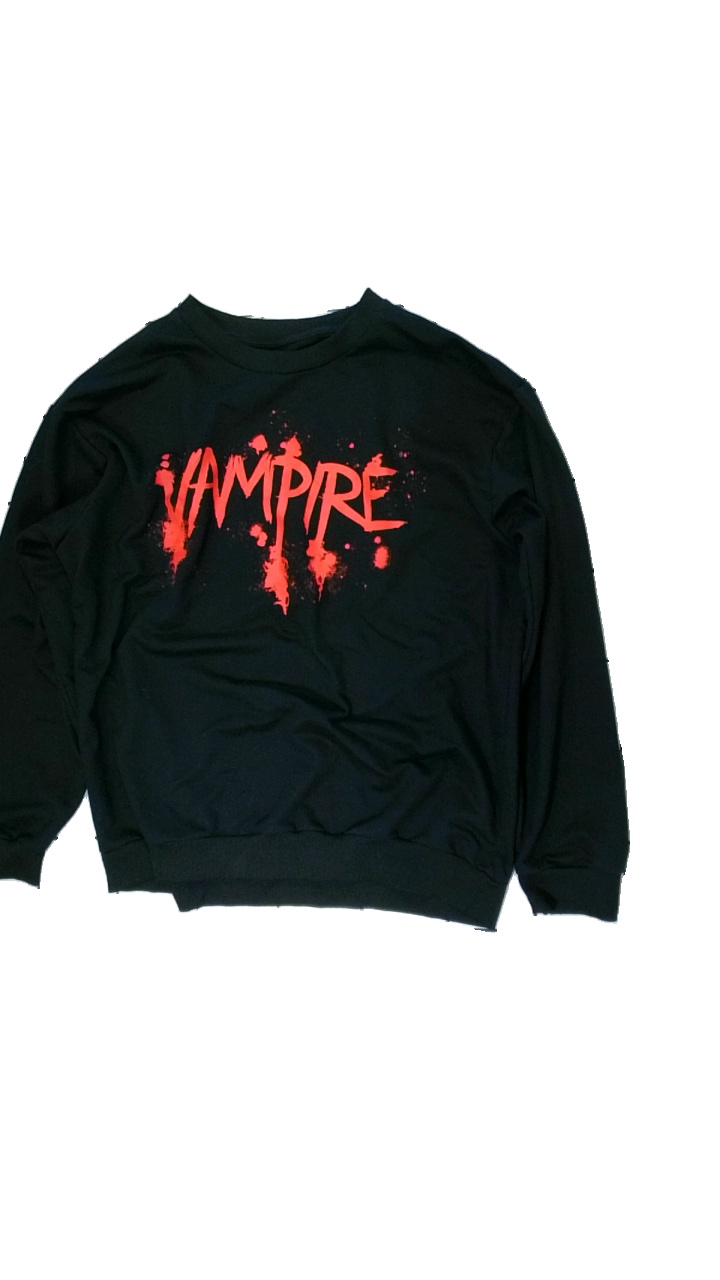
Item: Sweater (Ladies)
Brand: Missing
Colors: Black, Red
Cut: C-collar
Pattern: Other
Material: unknown
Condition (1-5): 4
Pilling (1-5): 4
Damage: Pilling
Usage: Reuse
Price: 50-100